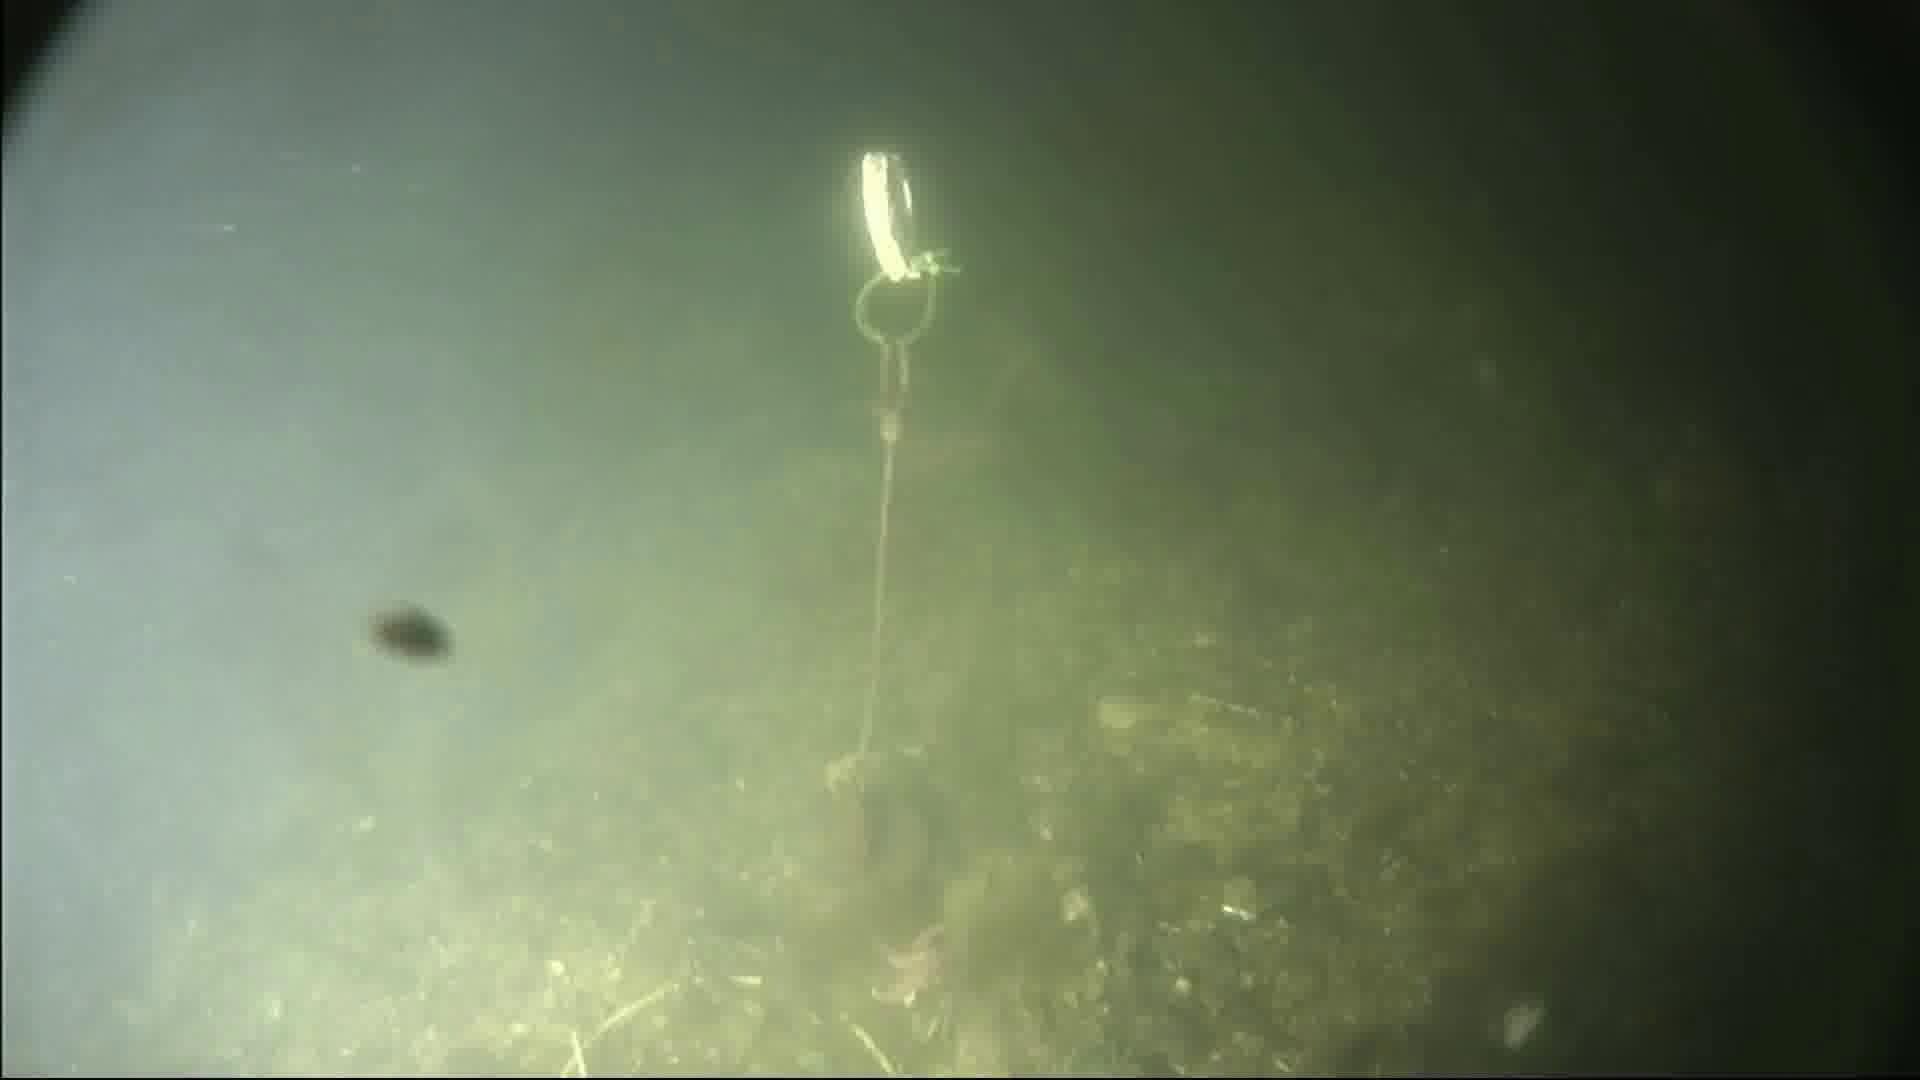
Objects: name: starfish